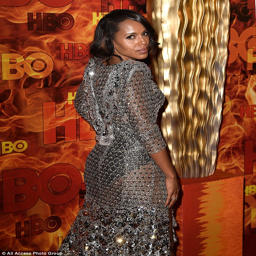
under armour : actor wowed award after - party in shimmering chainmail style dress